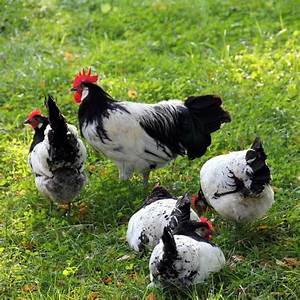
Label: gallina